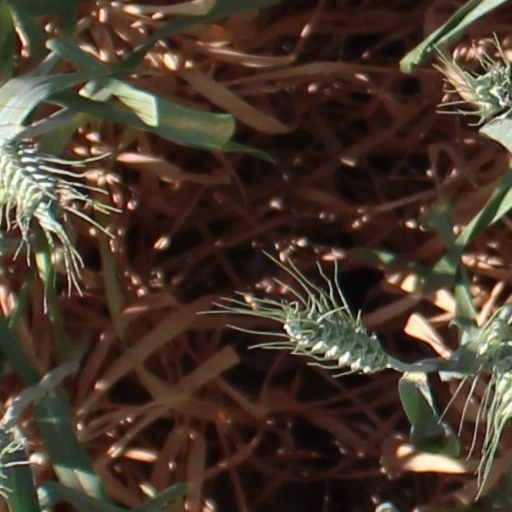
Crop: wheat